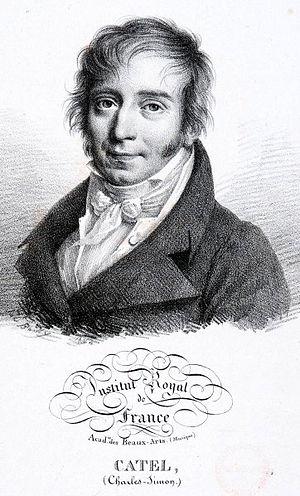
Charles-Simon Catel, né à L'Aigle le 10 juin 1773 et mort à Paris le 29 novembre 1830, est un compositeur et pédagogue français.
28 janvier : Fra Diavolo, opéra-comique de Daniel-François-Esprit Auber, créé à l'Opéra-Comique.